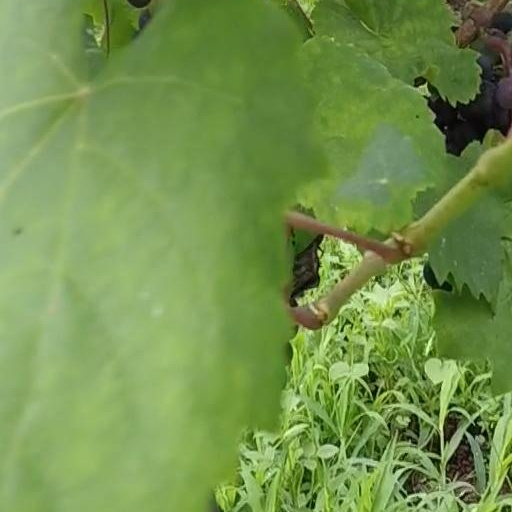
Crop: grape